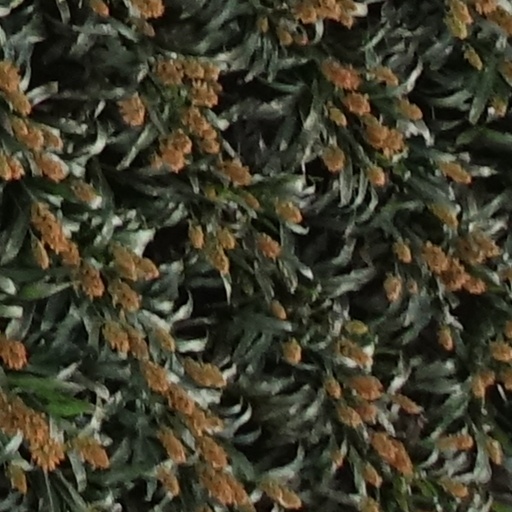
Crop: sorghum